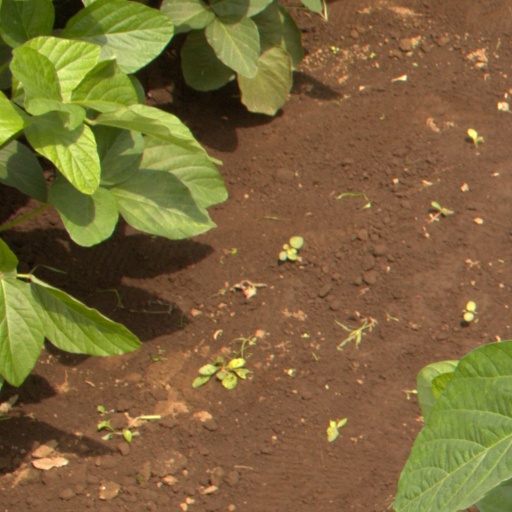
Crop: soybean